Casa Del Mar

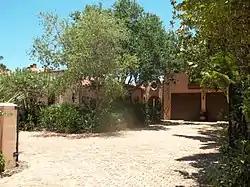

Casa Del Mar (also known as the Thomas Case House) is a historic house located at 25 South Washington Drive in Sarasota, Florida.